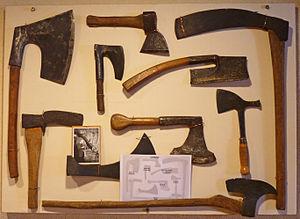
Assortiment de haches à la Maison de la Vannerie (Fayl-Billot, Haute-Marne). Hache de charpentier, hachereau de tonnelier, doloir de tonnelier pour dégrossir les pièces de bois, hache à fossés, hache de sabotier, hache de couvreur.
La doloire de charpentier est une hache à large tête, un type particulier de doloire. Elle sert notoirement à équarrir les grumes et donne son nom à un métier, celui de doleur. Il existe deux catégories de taillant pour les haches à équarrir, toutes deux utilisées pour l'équarrissage des billes.